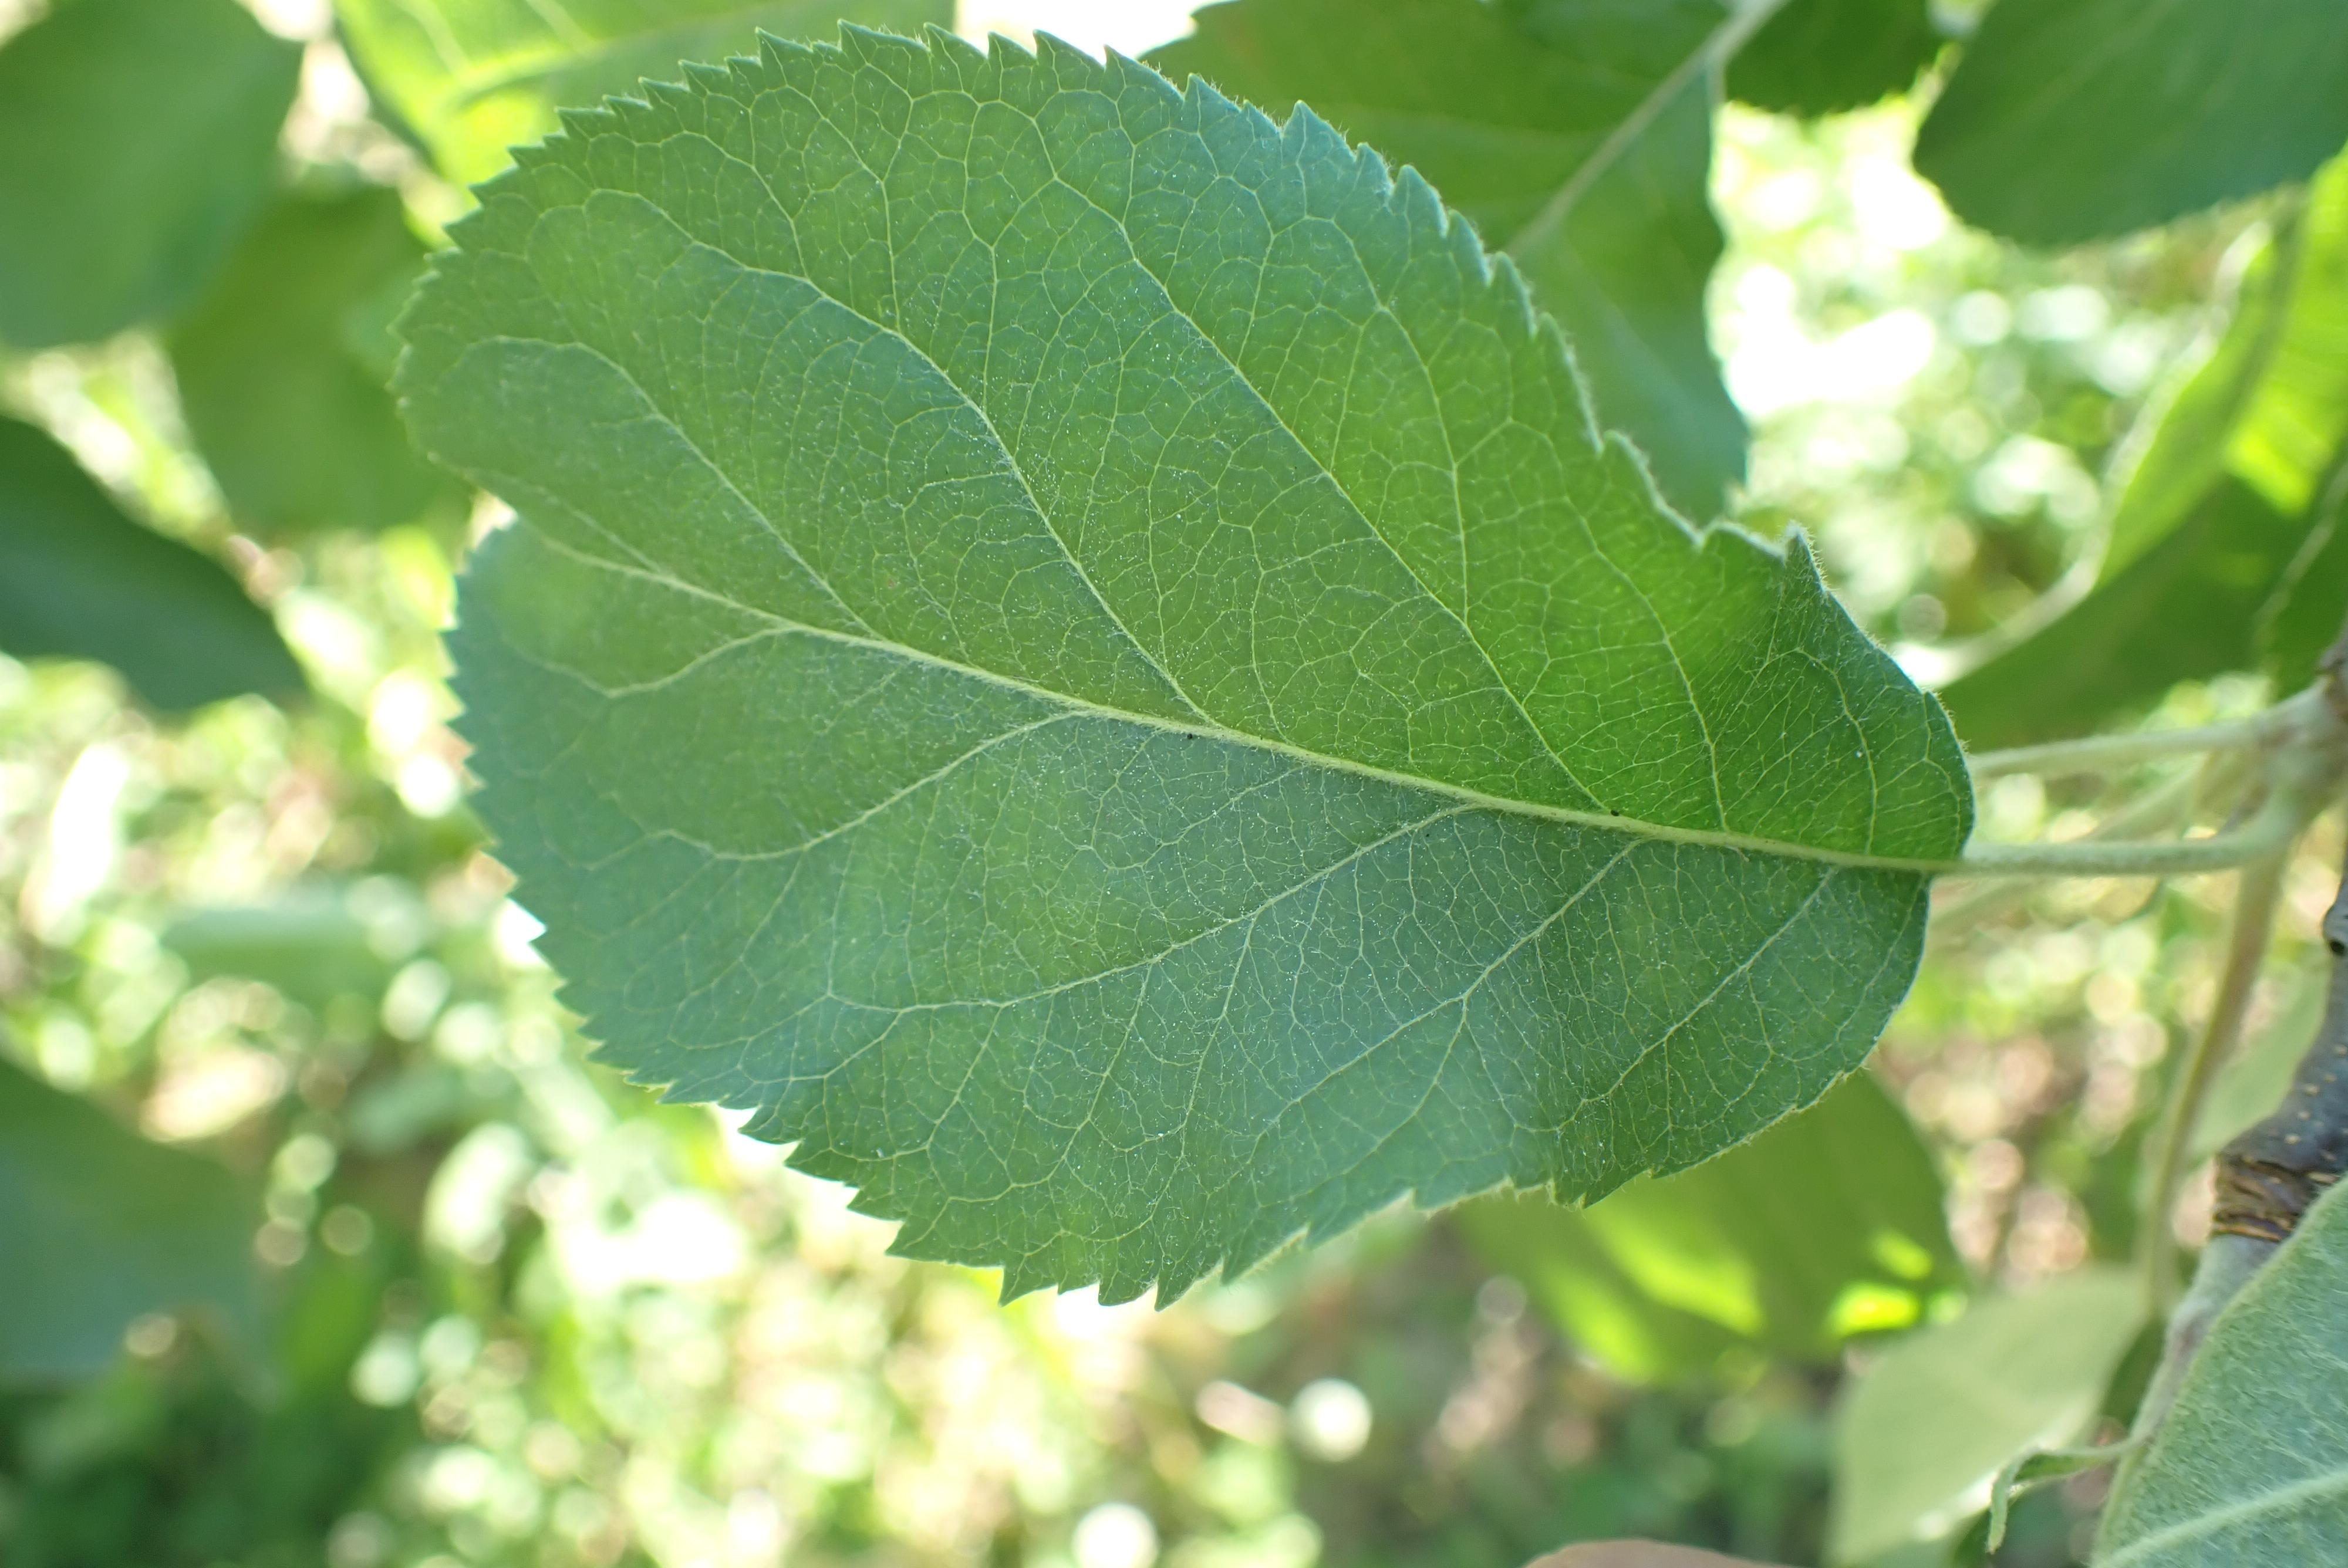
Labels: healthy